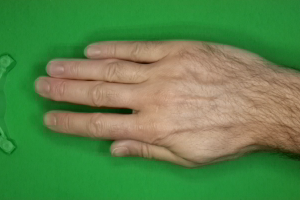
Label: paper